Blansko

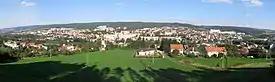
General view

Blansko was originally founded as a settlement on the right bank of the Svitava, today the local part called Staré Blansko ("Old Blansko"). It was located on an important trade route from Bohemia to the regions around Danube. The first written mention of Blansko is from 1136. It was the site of dispute between Jindřich Zdík, the bishop of Olomouc, and Prince Wratislaus of Brno regarding the rights to construct a church in the village.